Postal orders of Ireland

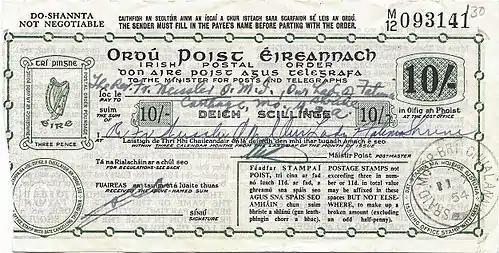
1954 issued postal order with "

These were of the same design as the early pre-decimal republican ones, but the Irish for 'not negotiable' was changed again to read as ".